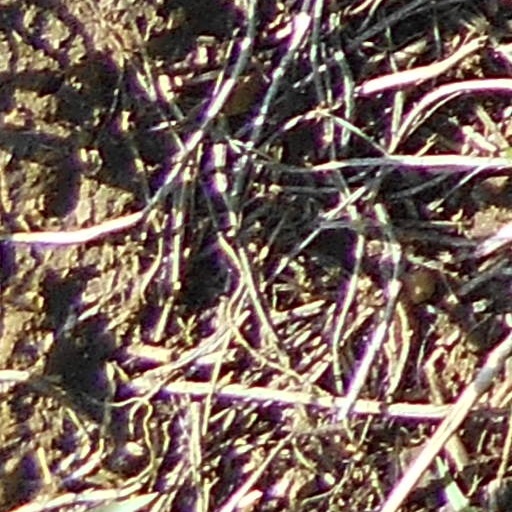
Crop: wheat